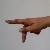
The image shows a hand gesture representing the letter 'P' in Indian Sign Language.